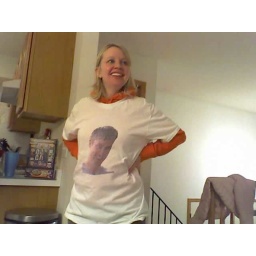
Don't go scarin' tha Asian girls while wearing your A.F.B. shirt in the hood.